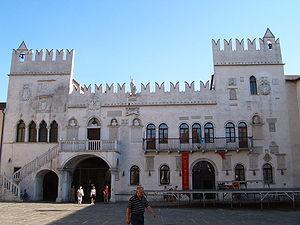
Koper, ou Capodistrie, est une des plus importantes communes urbaines de Slovénie avec une population de plus de 50 000 habitants. La commune, sise sur la péninsule d'Istrie, a la particularité d'être bilingue slovène et italien. Elle accueille le seul grand port commercial du pays et joue un rôle stratégique pour son pays. Elle est située dans le golfe de Trieste et plus particulièrement dans la baie de Koper au nord de la mer Adriatique. Elle est située à l'est des communes slovènes d'Izola et de Piran et à un peu plus de 10 km au sud de l'importante ville italienne de Trieste.
L’Istrie est une péninsule de l'Adriatique de forme triangulaire pointée vers le sud, attachée au continent par le nord-est. Sa superficie est de 2 820 km². Son littoral commence au nord-ouest avec le golfe de Trieste, suit une ligne rectiligne nord-ouest/sud-est longue de 242,5 km jusqu'au cap Kamenjak où il s'infléchit et suit une ligne sud-ouest/nord-est longue de 212,4 km jusqu'à la baie de Kvarner. Son territoire est principalement compris en Croatie.